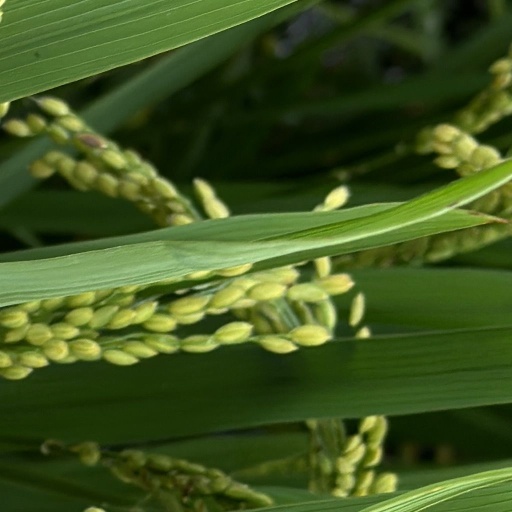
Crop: rice